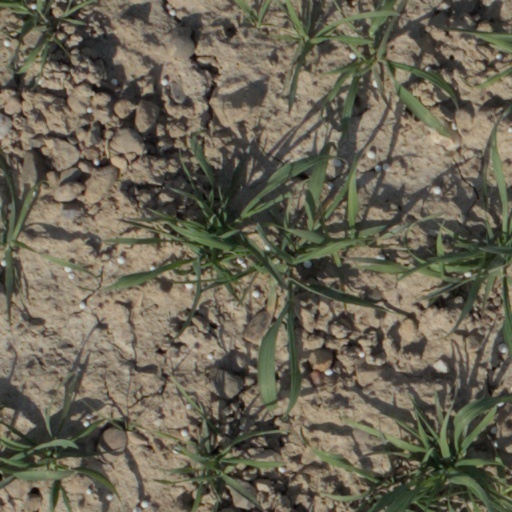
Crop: wheat